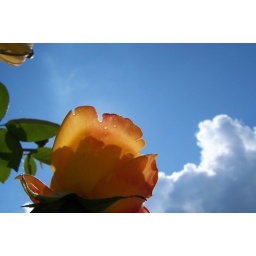
rose in the sky